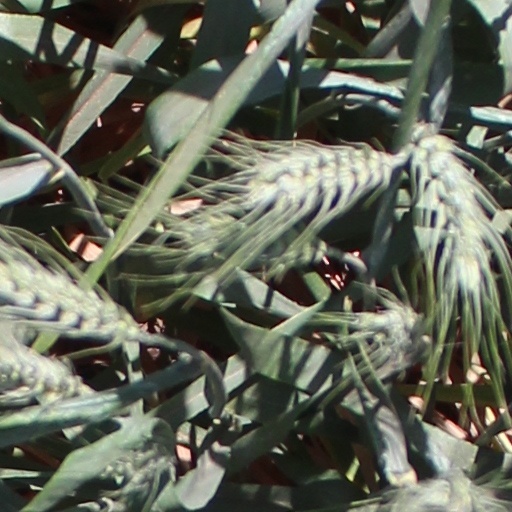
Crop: wheat